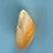
Maize quality: Good